Hvanneyri

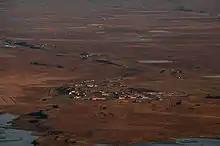
Hvanneyri as seen from Hafnafjall

Hvanneyri is a small settlement in the municipality of Borgarbyggð in western Iceland. The settlement is an agricultural and church center known for its history of farming. Hvanneyri can be found 80 km north of Reykjavík. Hvanneyri is also home to the Agricultural University of Iceland. It has an estimated population of 250 inhabitants.